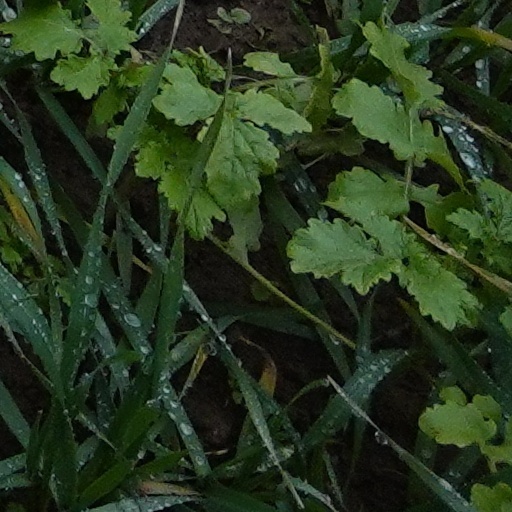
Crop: wheat